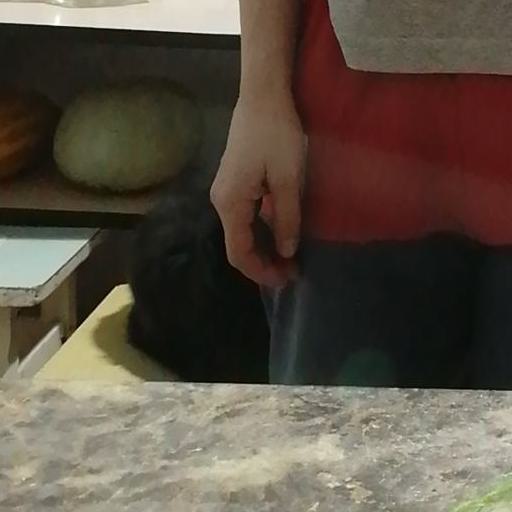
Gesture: no_gesture